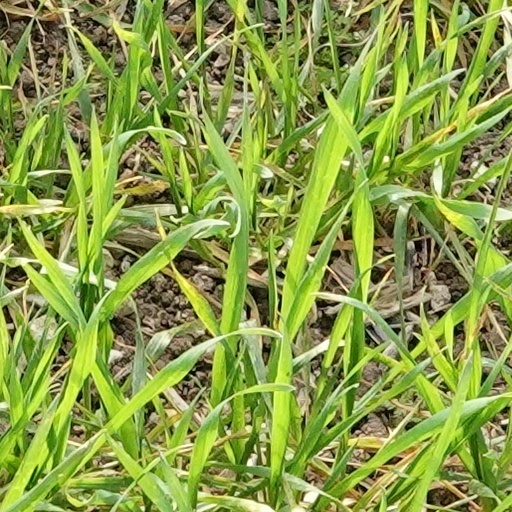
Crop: wheat